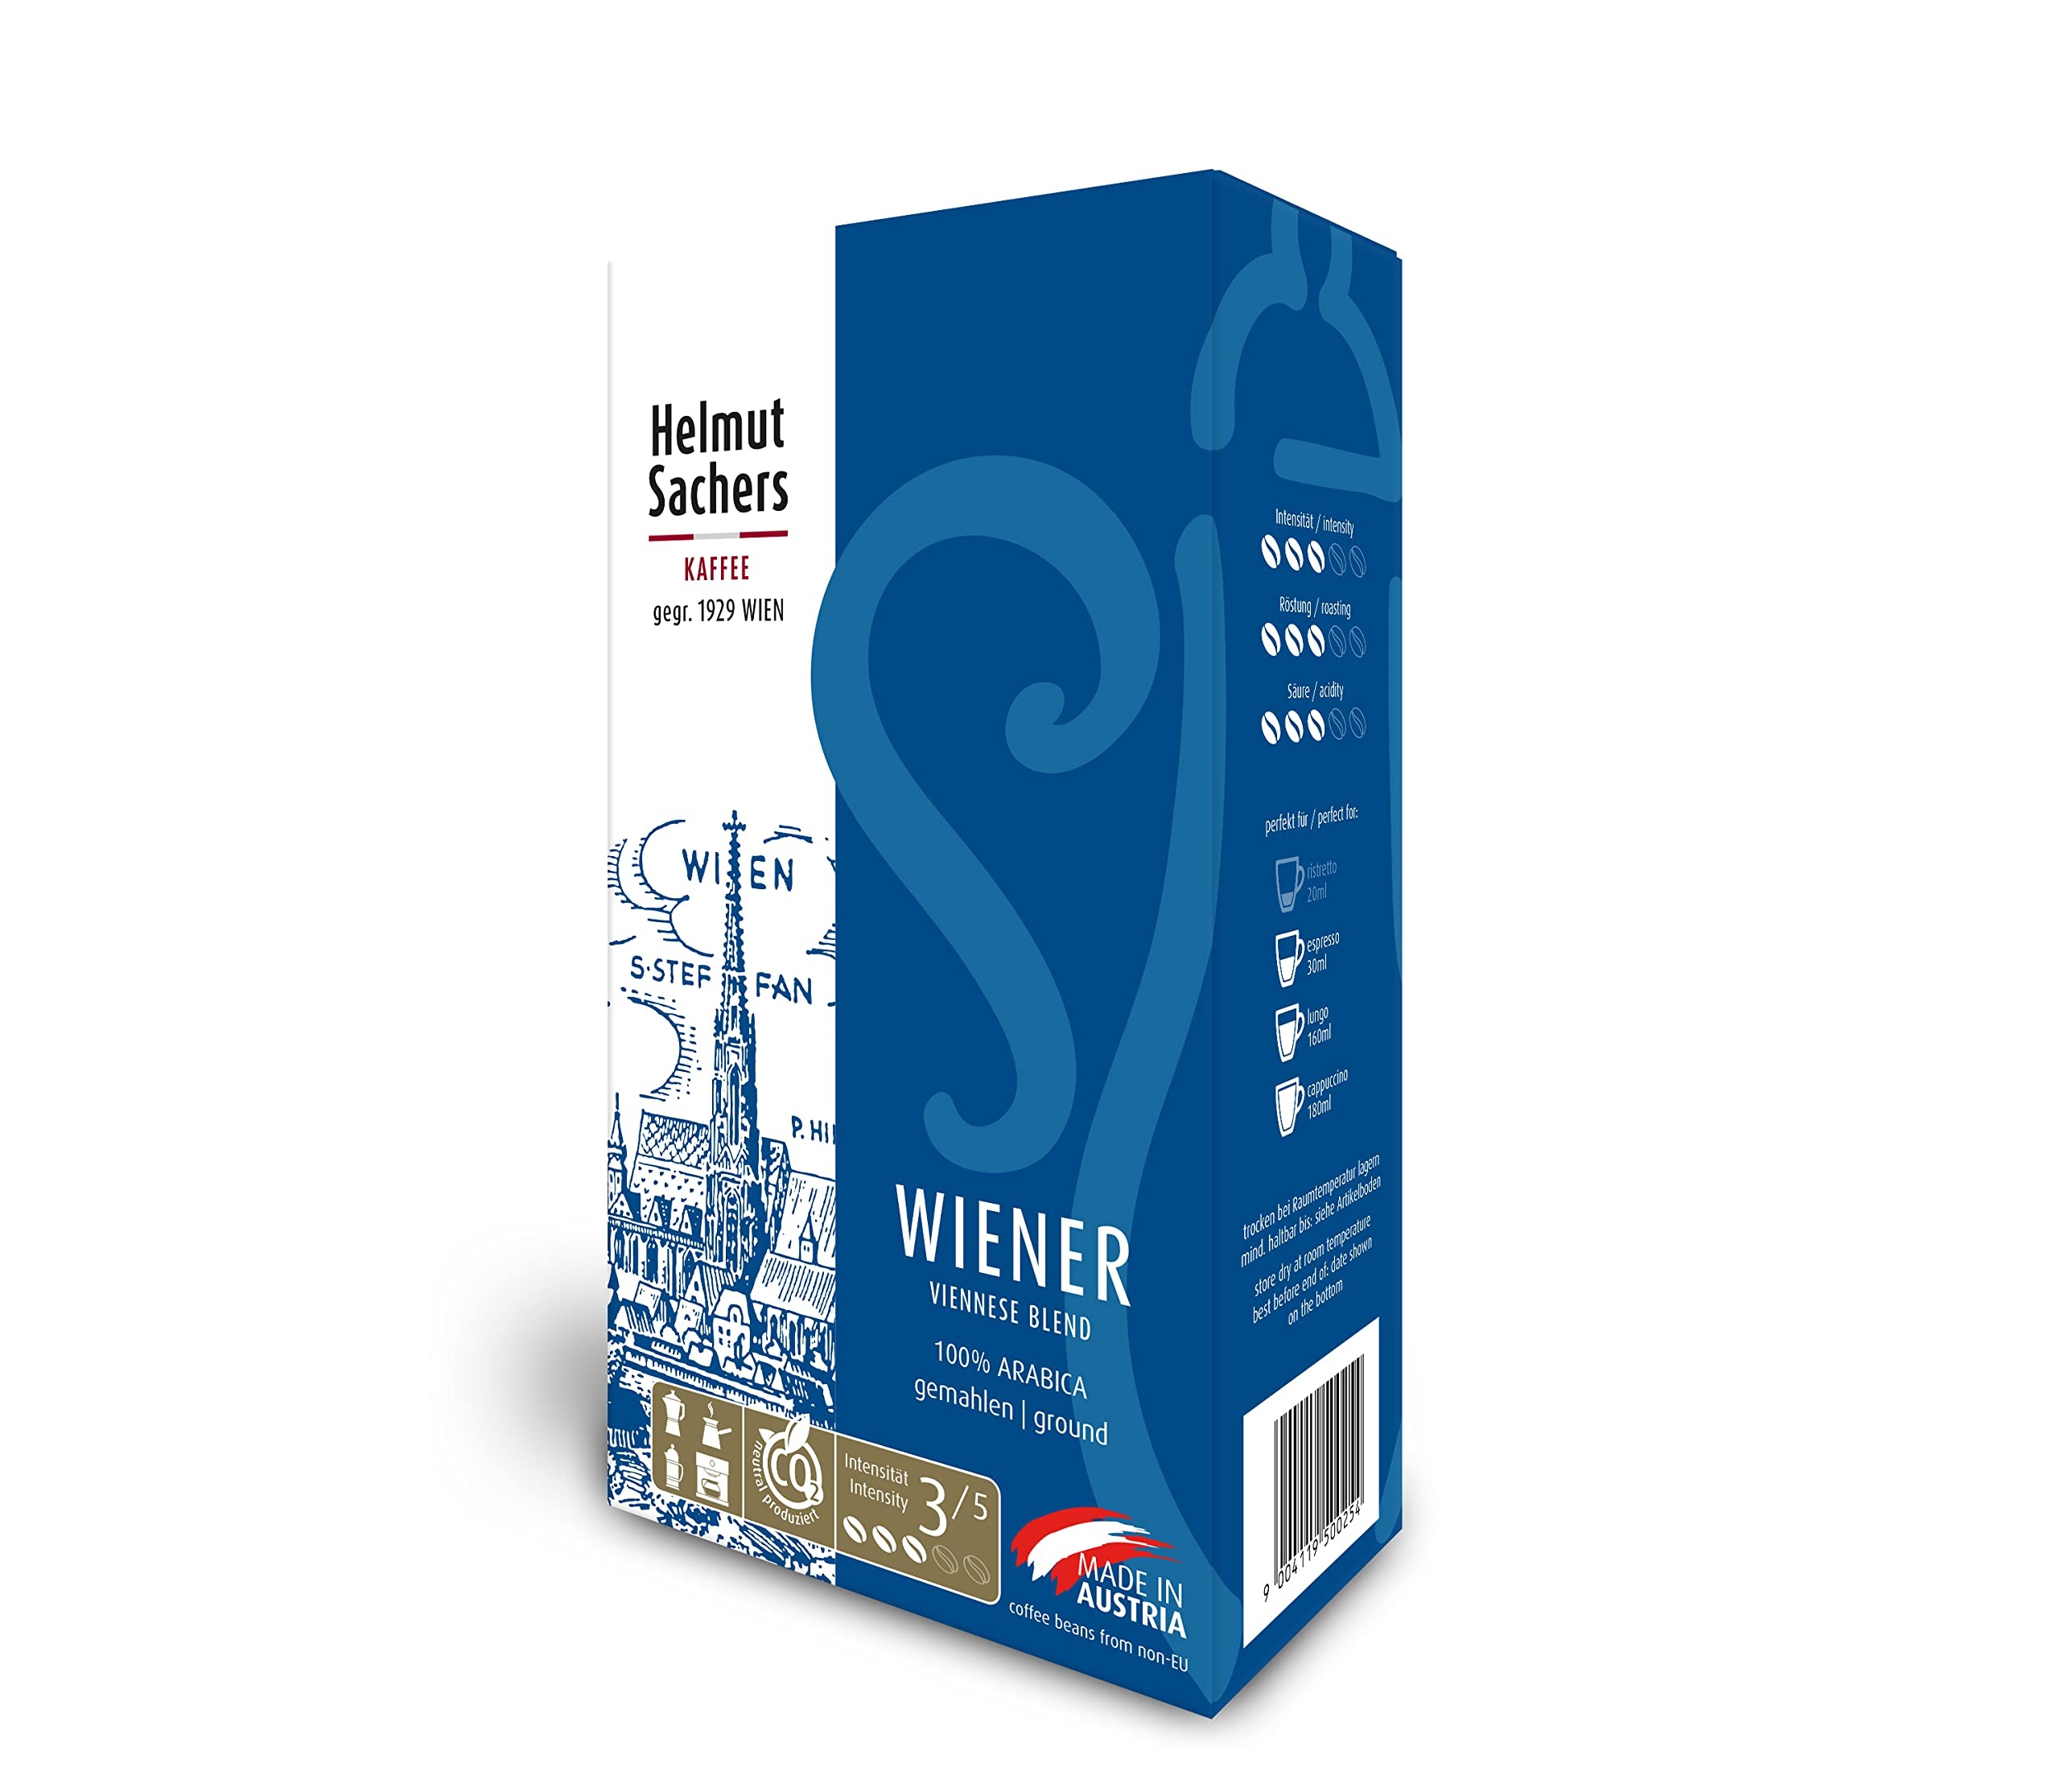
Item Name: Helmut Sachers Vienna Blend Ground Coffee 17.6oz/500g
Bullet Point 1: Ground Coffee in vacuum pack. Net 17.6oz/500g.
Bullet Point 2: Helmut Sachers Vienna Blend Helmut Sachers Kaffee was established in Vienna in 1929. Family owned, Helmut Sachers has become synonymous with the art of making excellent coffee.
Bullet Point 3: Their Viennese blend is made from specially selected high grown Arabica beans. A full aroma and a fine flavor make this ideal for serving to friends after an elegant meal or just reliving one of the essential flavors of Vienna with a Sacher Torte.
Bullet Point 4: Imported from Europe.
Value: 17.637
Unit: Ounce

Price: 18.45